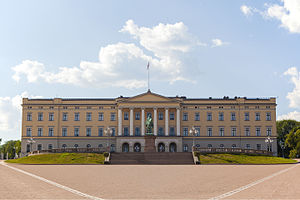
Det Kongelige Slott
Det Kongelige Slott.
Det Kongelige Slott eller blot Slottet er et norsk slot, der fungerer som hovedresidens for Norges kongefamilie. Slottet er beliggende på Henrik Ibsens Gate 1 i det centrale Oslo. Det blev opført 1825-1849 og skulle have været residens for Karl Johan, der dog ikke nåede at se det færdigt.